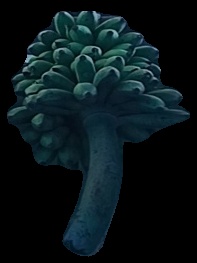
Variety: rasbale
Grade: grade2